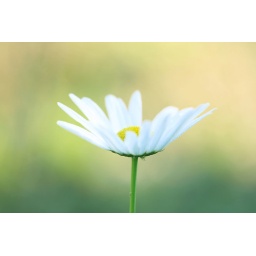
One daisy standing out from grass. The beautiful background was formed by soil (pinkish) and shaded grass (green/blue).